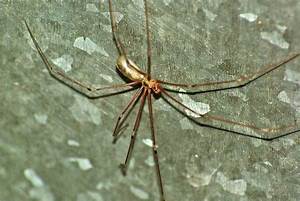
Label: spider